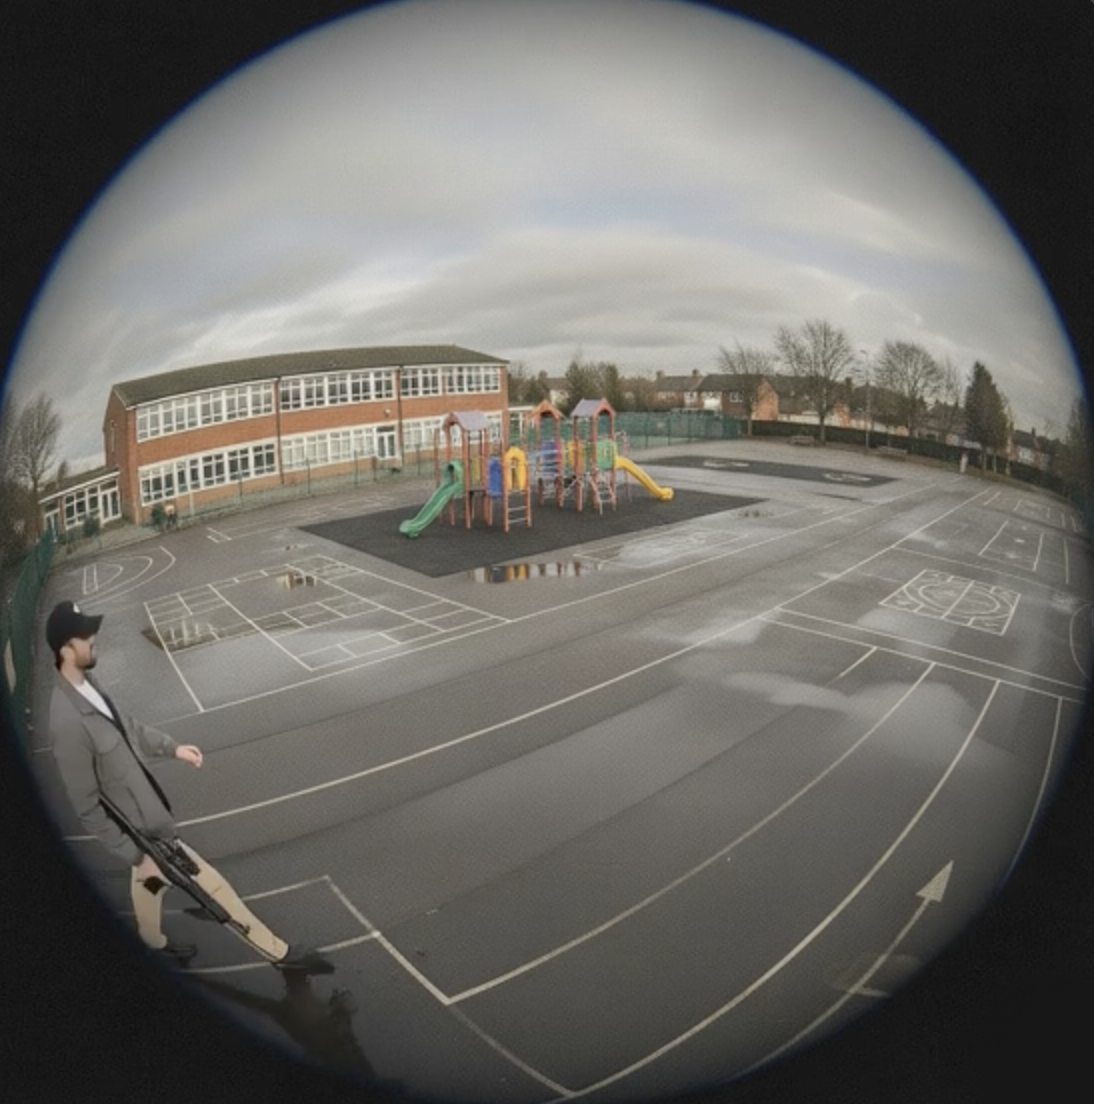
Object: person

Object: weapon